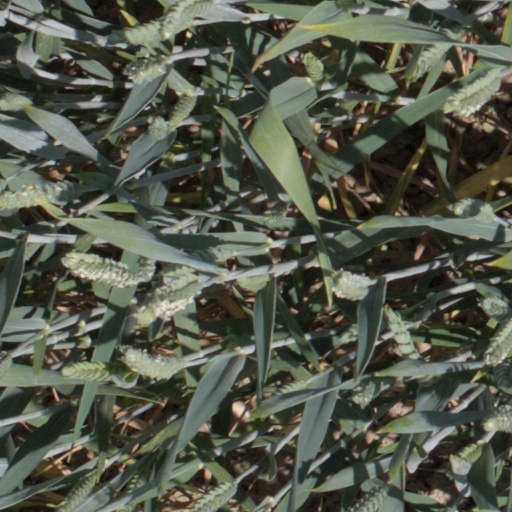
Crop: wheat